High Street (Columbus, Ohio)

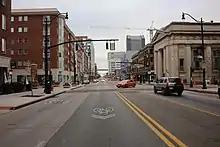
High St. south from Town St., in Downtown Columbus, Ohio

High Street extends north and south far into Ohio, though it is named High Street starting at the northern end of Columbus (in Delaware County). North of this it is U.S. Route 23. Continuing south, the road quickly enters Franklin County and passes through some northerly suburbs in Columbus. The road enters Worthington and Riverlea, two municipalities that are enclaves of Columbus. The street is the primary corridor of Worthington's central business district. High Street resumes in Columbus, going through its Clintonville neighborhood. There it adjusts from running approximately due south to slightly southeast. It continues through Old North Columbus and then the University District, where it also passes by the Ohio State University. Immediately afterward, it enters the Short North Arts District, a historic and shopping district centered around High Street. The road continues into Downtown Columbus. There, the street enters Capitol Square, intersecting with Broad Street, the other main artery of the city.